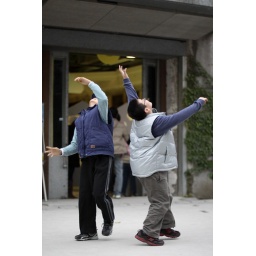
No, they weren't dancing. The boys were trying to catch a ball that was thrown by their friend.